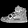
Label: Sneaker